Socialism in New Zealand

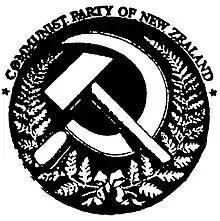
The Communist Party of New Zealand ("logo pictured") existed between 1921 and 1994.

Even before Holland's replacement, and especially after Labour's 1949 policy change, many people had come to the conclusion that the Labour Party had moved too far away from its socialist roots. Only two years after Labour's foundation, the New Zealand Marxian Association was established. The Marxian Association was inspired by the Socialist Party of Great Britain (SPGB) and focused on political action. It would later clash acrimoniously with Holland. The Marxian Association itself would fall prey to internal division in 1921. That year, a number of members who supported the Russian Revolution departed to form the Communist Party of New Zealand (CPNZ). They were joined by two other revolutionary strands within the New Zealand Socialist Party: the De Lonites who espoused revolutionary politics and industrial unionism; and the Industrial Workers of the World (IWW)-syndicalist tradition who advocated direct action and spurned political activity.